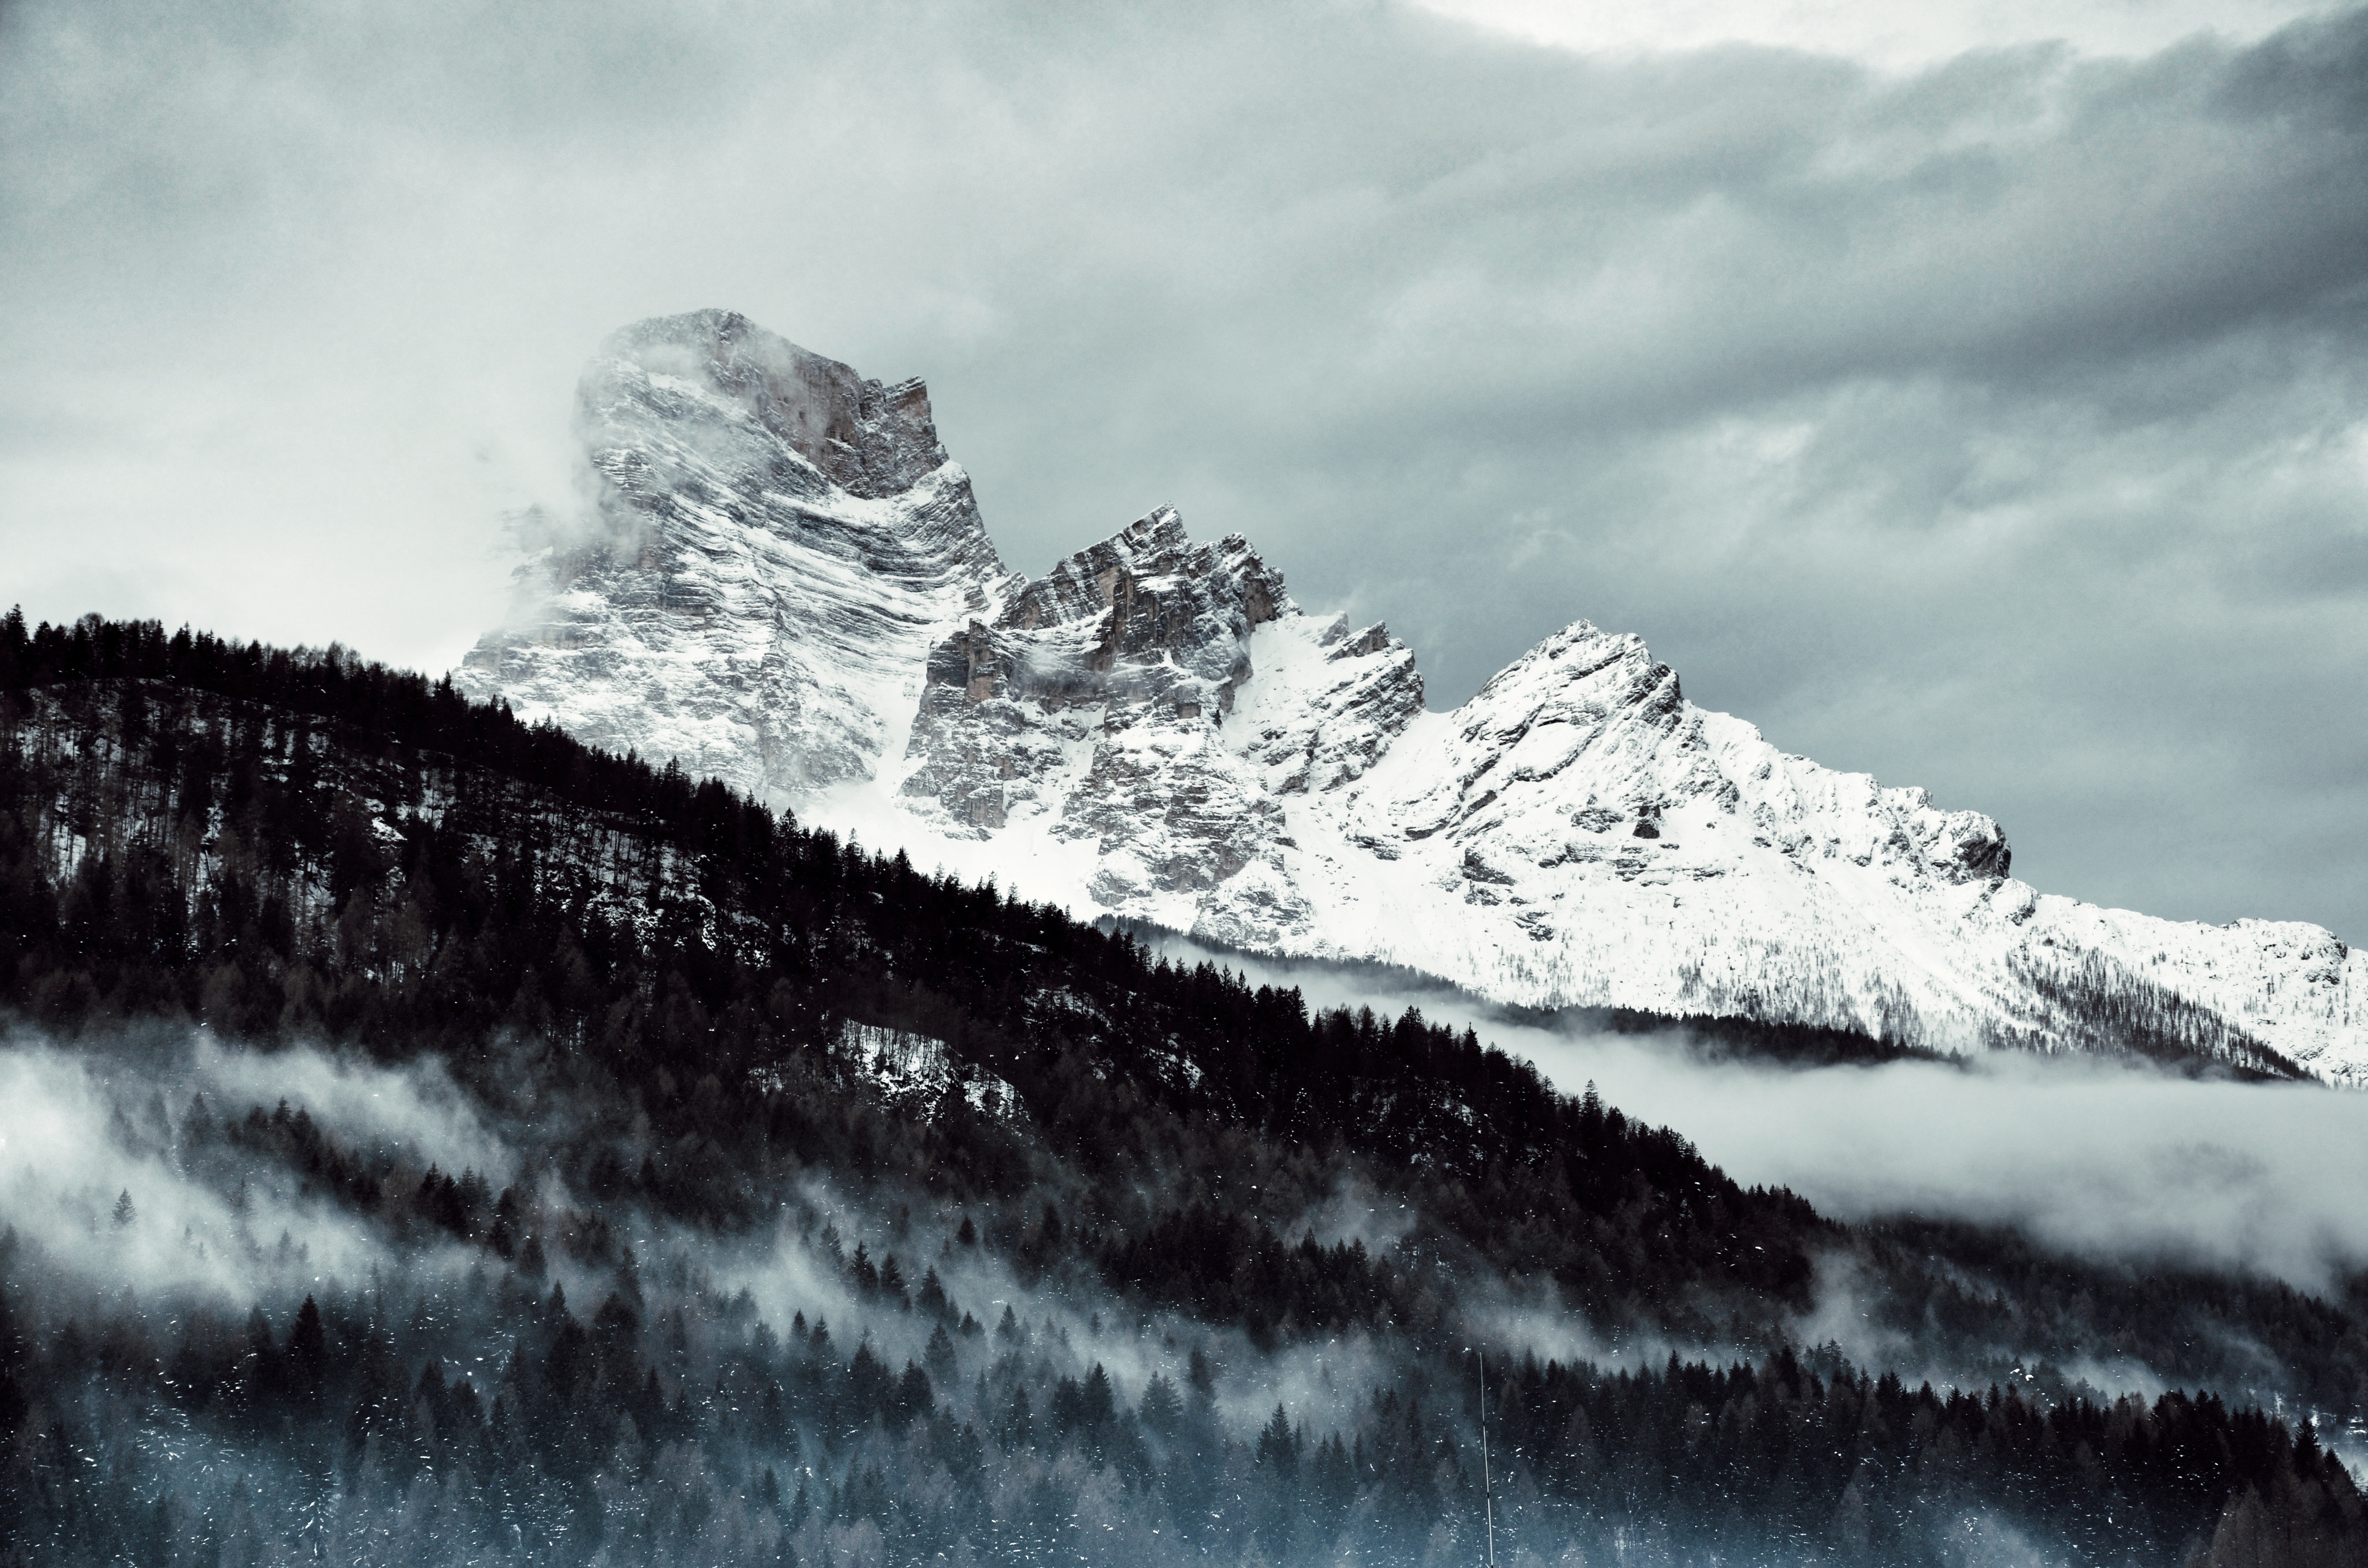
mountainous landforms, mountain, sky, nature, mountain range, cloud, natural landscape, snow, atmospheric phenomenon, winter, alps, wilderness, highland, hill, ridge, summit, massif, black and white, tree, atmosphere, landscape, geological phenomenon, fell, monochrome photography, glacial landform, photography, stock photography, meteorological phenomenon, mount scenery, world, ice, glacier, mist, terrain, freezing, national park, monochrome, cumulus, valley